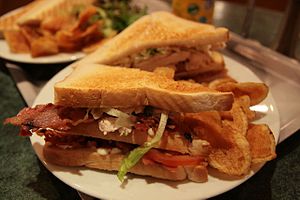
Club sandwich
En club sandwich
En club sandwich, også kaldet clubhouse sandwich, er en sandwich med to lag pålæg mellem tre brødskiver. En club sandwich skæres ofte ud i trekanter, som halverer eller kvarter skiverne, hvorefter brødskiverne holdes sammen ved brug af en pind, der er stukket igennem den øverste og nederste brødskive. En club sandwich kan serveres sammen med Pommes frites, chips, coleslaw eller kartoffelsalat, der placeres på eller ved siden af sandwichen. Ingredienser for en traditionel club sandwich er kalkun, bacon, salat, og tomater. Ost og/eller mayonnaise er ofte en del at en club sandwich. Sandwichen bliver oftest serveret på ristet brød, men uristet brød kan også anvendes. Bacon erstattes nogle gange med skinke, og kalkun kan erstattes med kylling. En smule syltet agurk og/eller garniture som persille forekommer ofte. I Danmark er club sandwichen desuden kendt for at indeholde karrydressing.